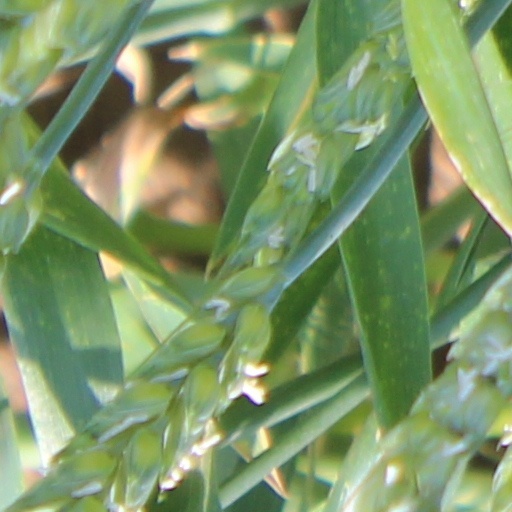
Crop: wheat